Teafuanonu

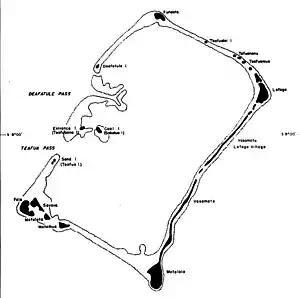
Map of Nukufetau with Teafuanonu on the north-east

Teafuanonu is an uninhabited islet on the north-east of Nukufetau atoll, Tuvalu.